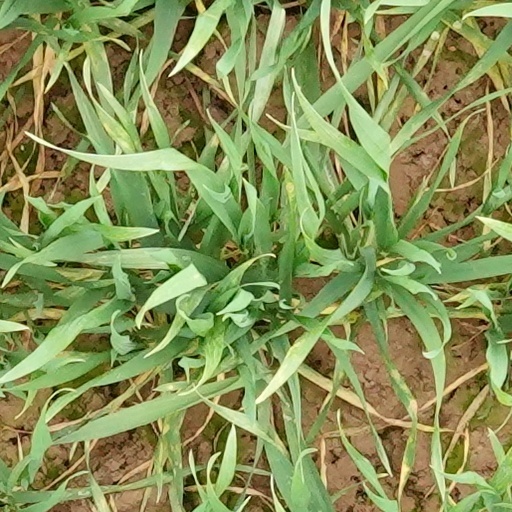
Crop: wheat